Julius Kronberg

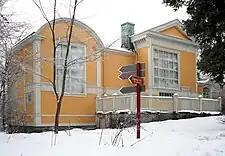
His reconstructed studio at Skansen

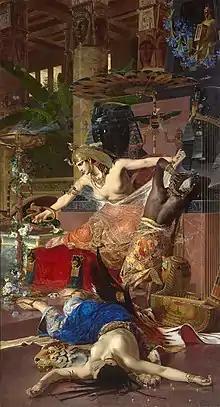
Cleopatra by Julius Kronberg, 1883

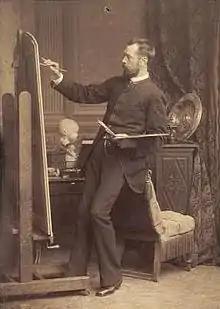
Photo of the artist in 1890

After a short stay in Venice, he spent considerable time in Munich. There he became interested in decorative painting and was exposed to the work of Hans Makart, which left a strong impression on him. In 1876, his painting, "Nymph and Faun", was praised by August Strindberg and led to his becoming an "agré" (a type of member candidate) at the Royal Academy.